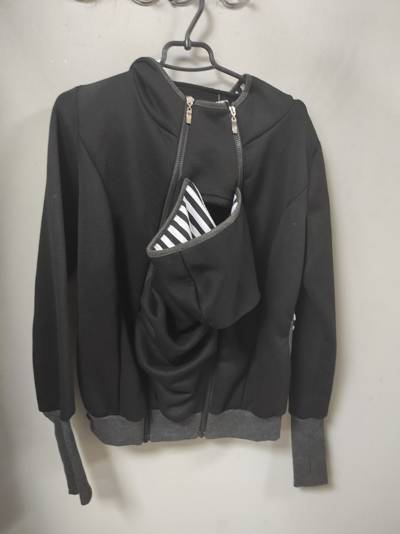
Waste category: clothes